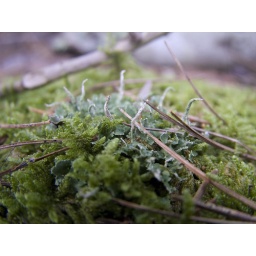
A close up look at the forest floor in Surry, Maine.